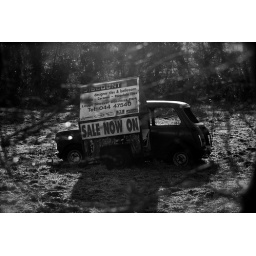
A deserted Mini in a field in Co Longford, used as a sign prop.